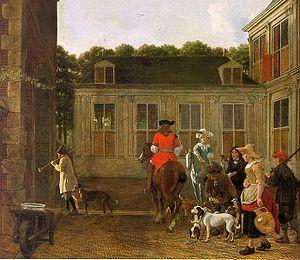
Ludolf de Jongh est un peintre néerlandais du siècle d'or. Il est connu pour ses peintures de portraits, de scènes de genre, de scènes de chasse et d'ensembles architecturaux.